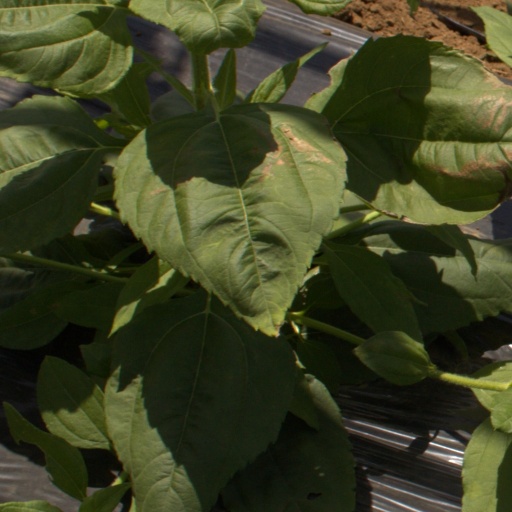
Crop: Jerusalem artichoke